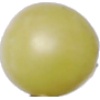
Label: Grape White 2